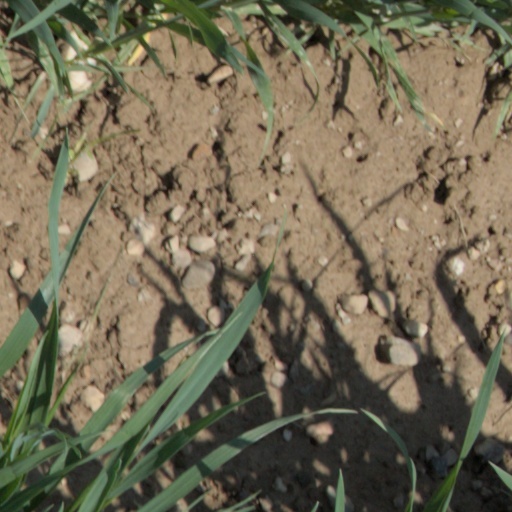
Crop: wheat